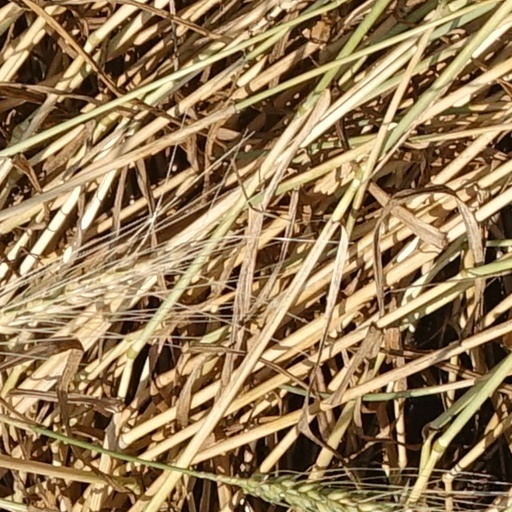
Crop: wheat